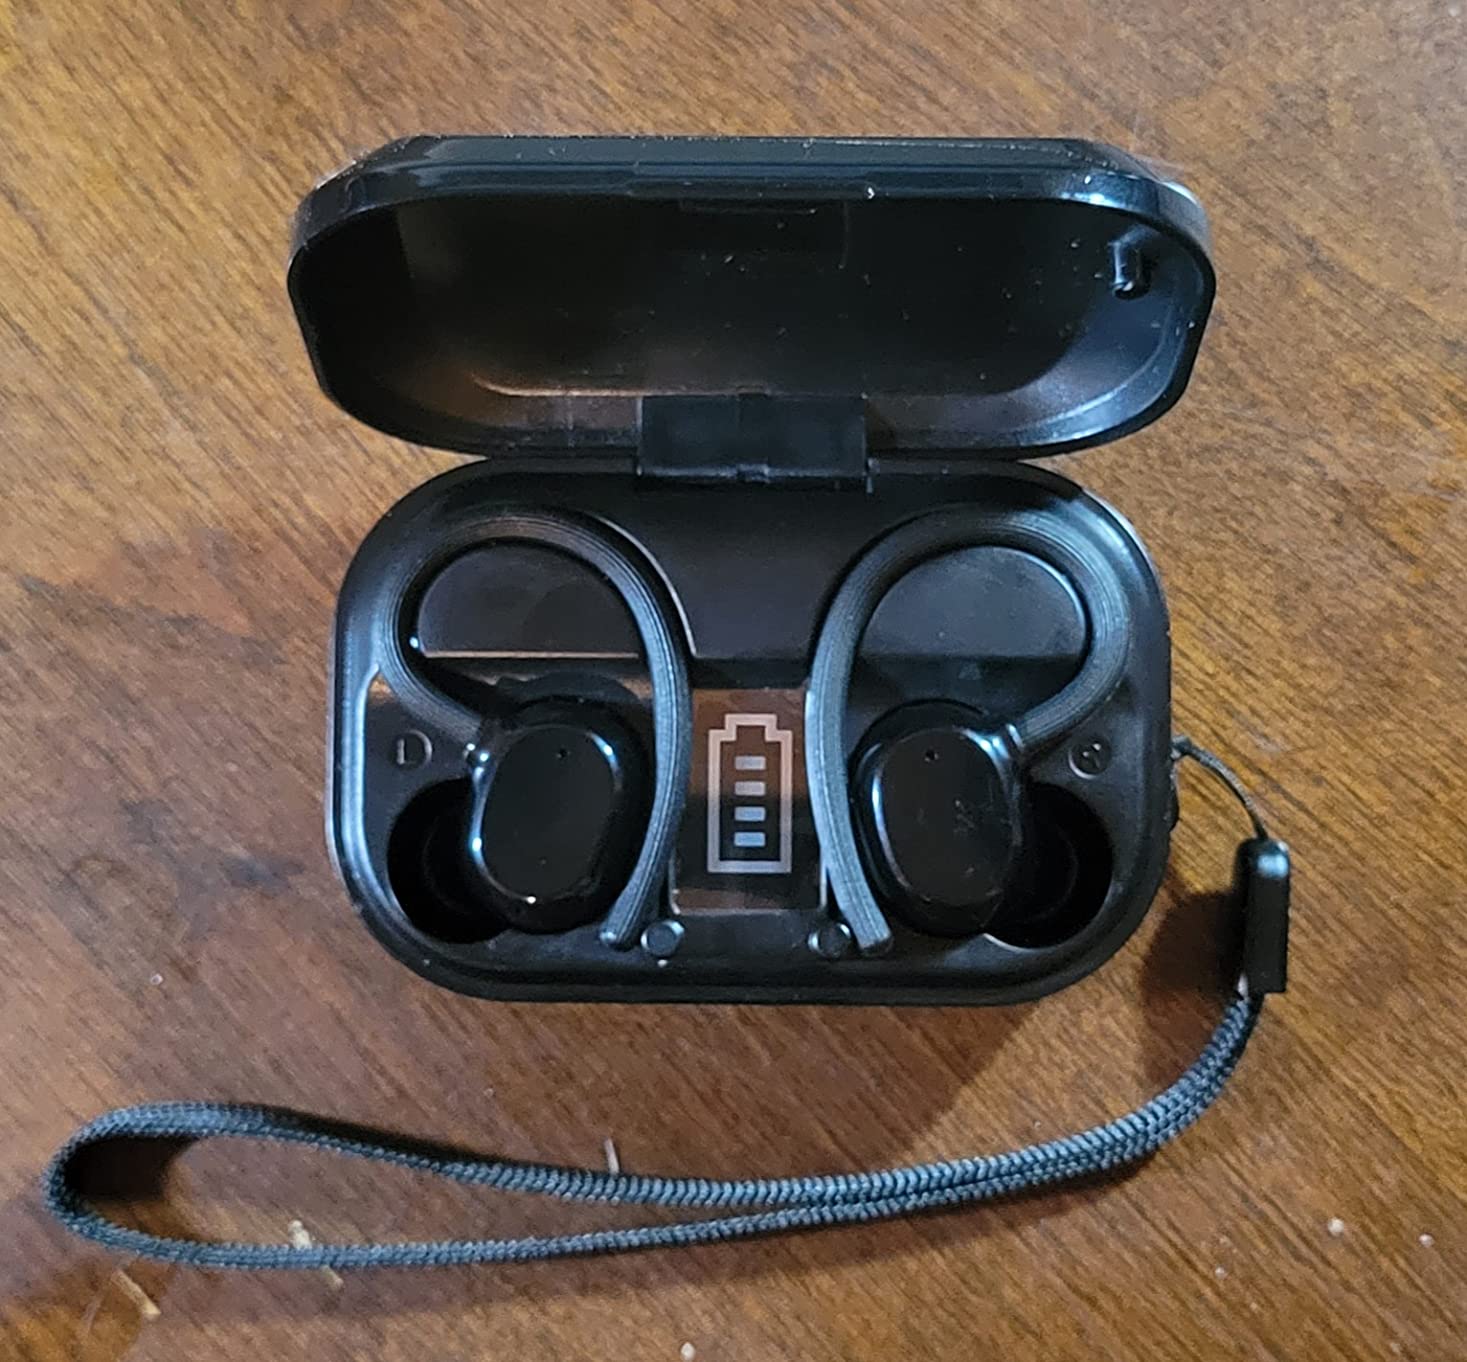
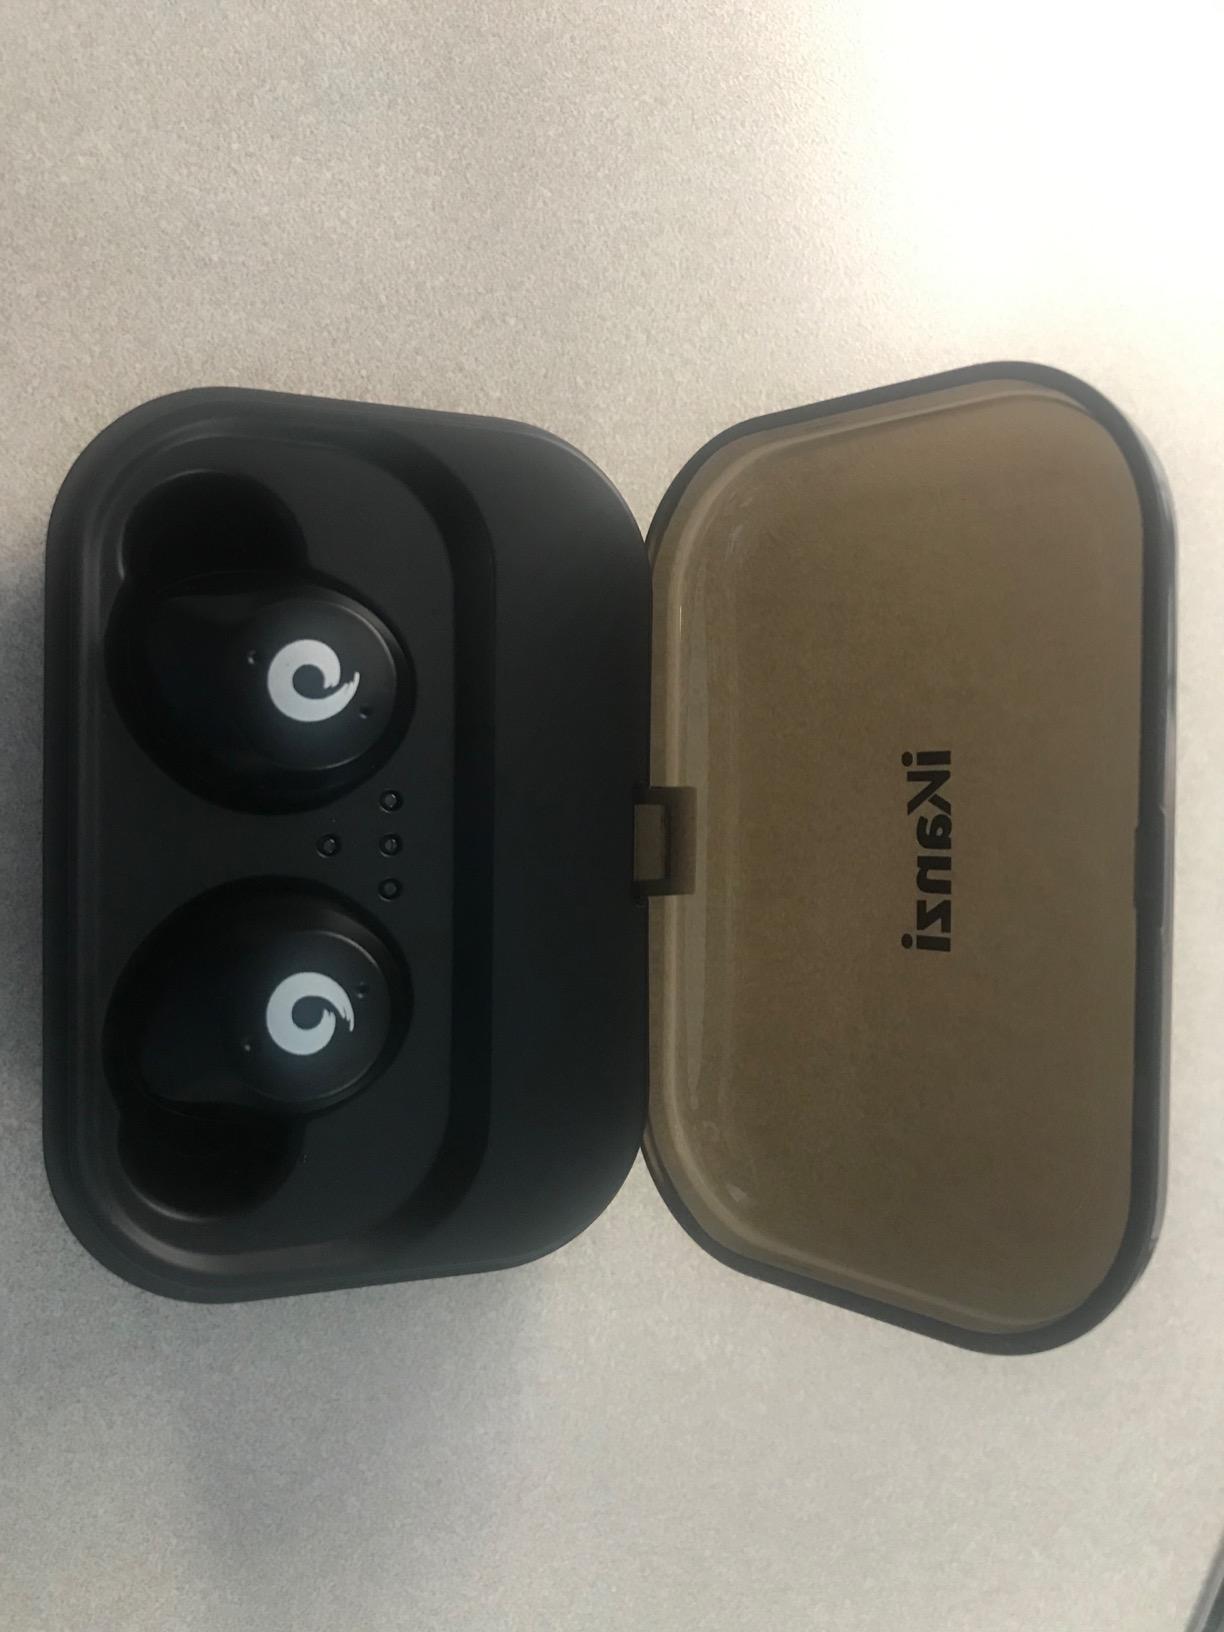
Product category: earbuds
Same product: no